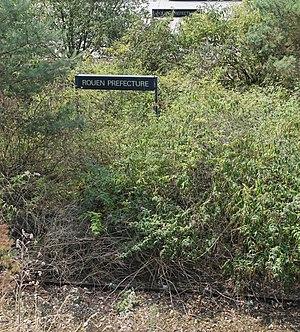
Vestiges de l'ancienne gare de Rouen-Préfecture, rive gauche.
La ligne de Sotteville à Rouen-Rive-Gauche est une courte ligne de chemin de fer française à écartement standard. Elle relie Sotteville à la gare de Rouen-Rive-Gauche et permet l'accès aux voies du port de Rouen-rive gauche.